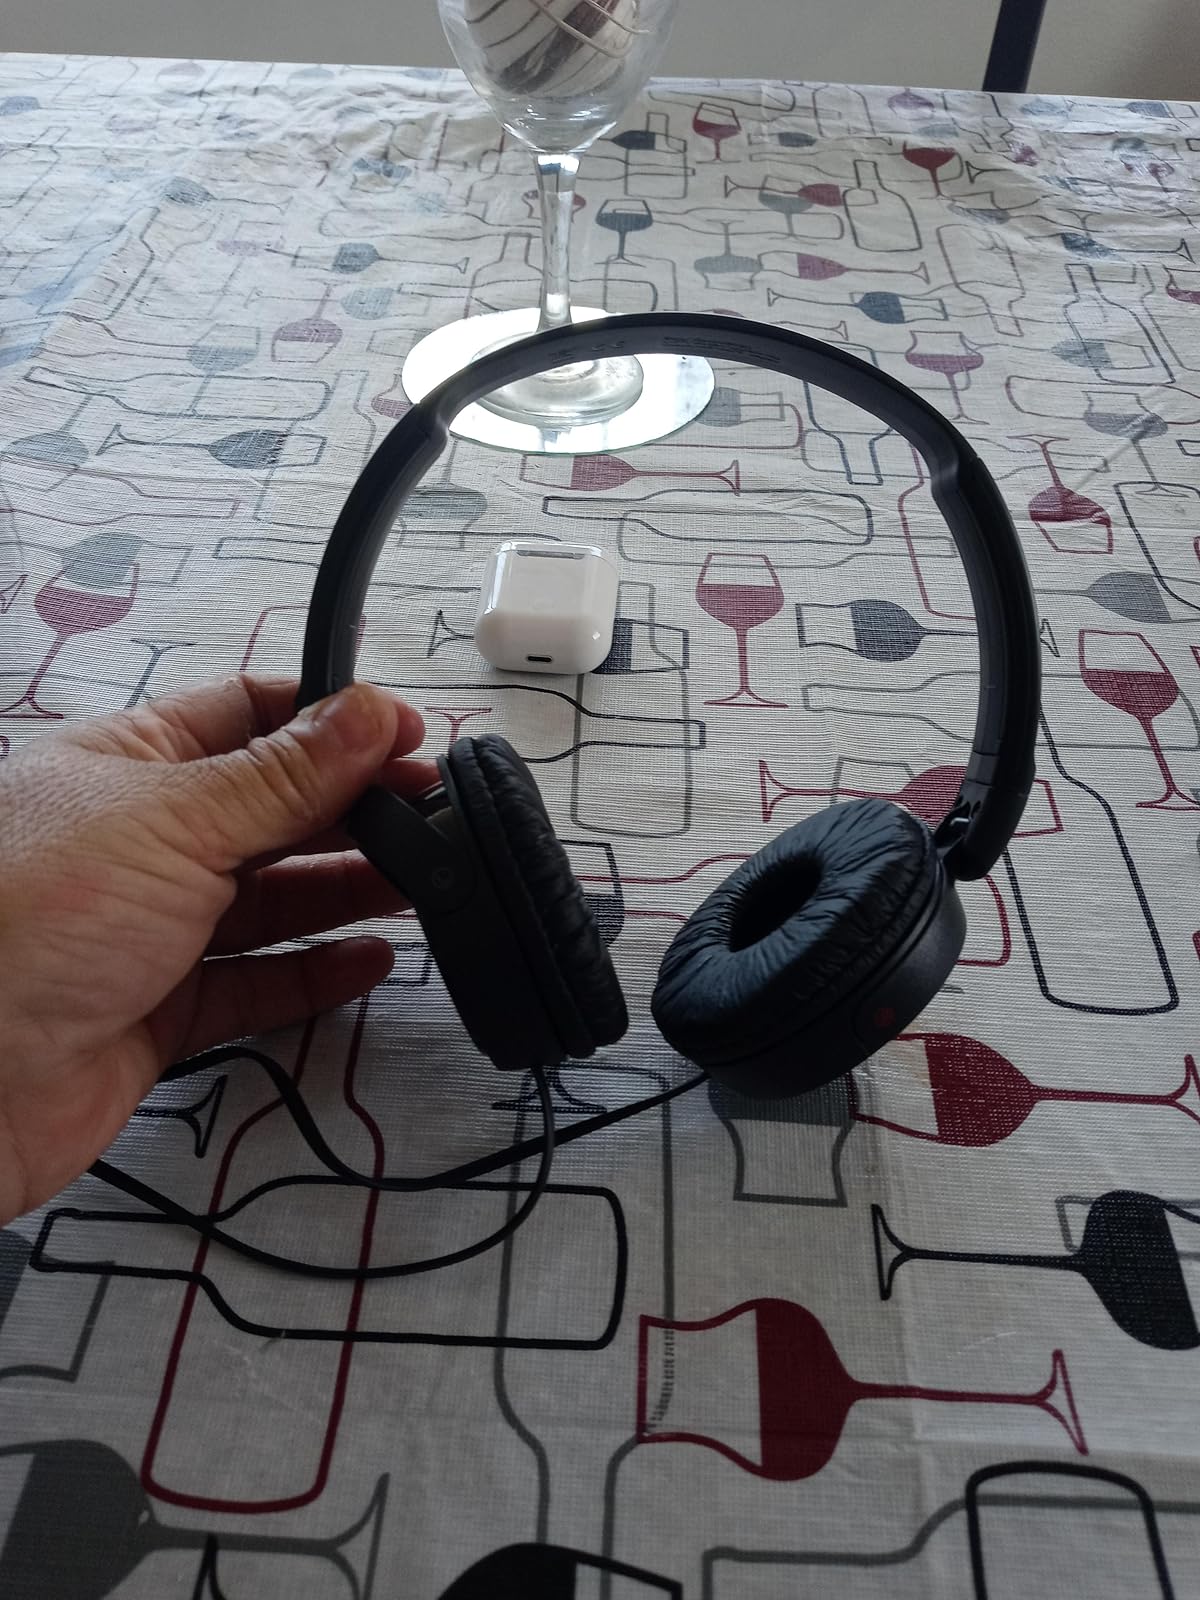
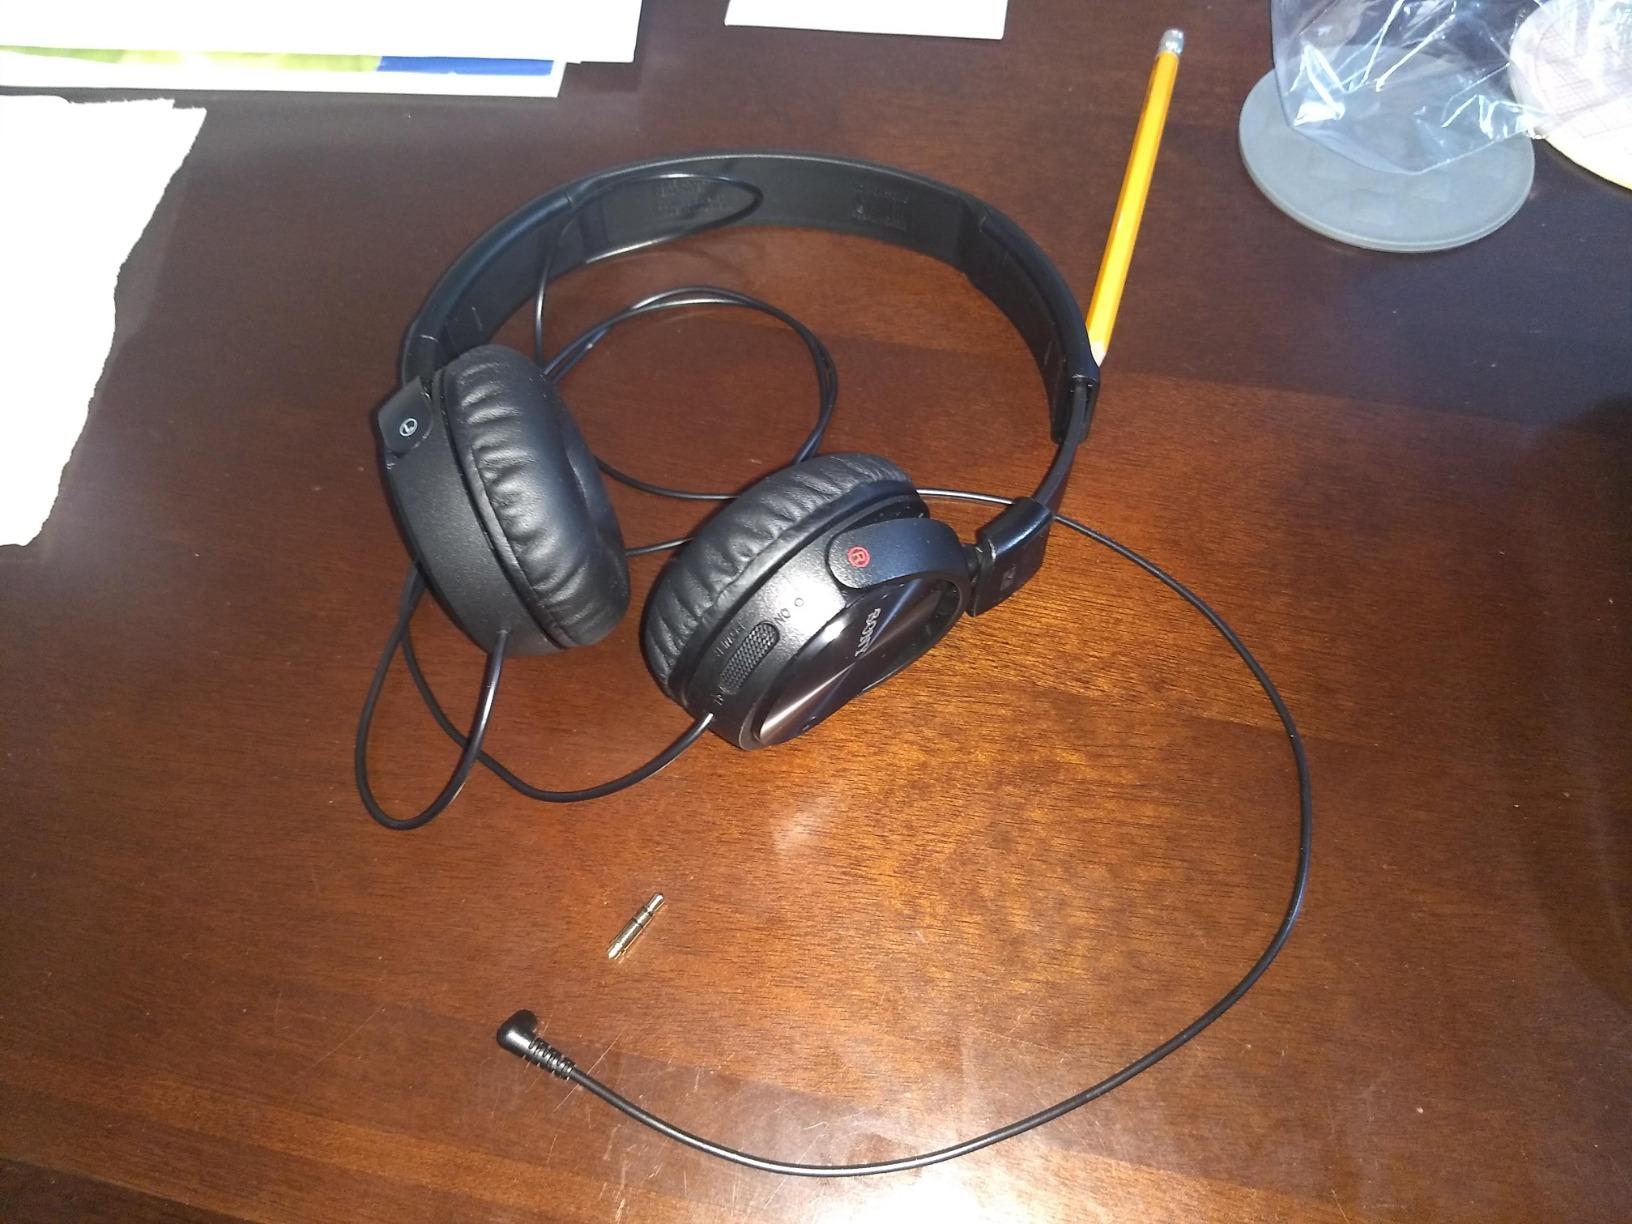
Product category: headphones
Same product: yes